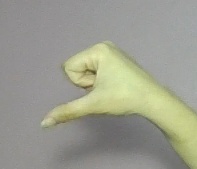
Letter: waw